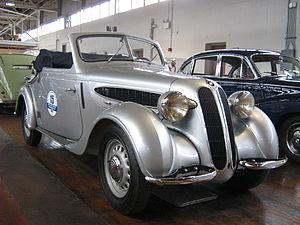
La BMW 320 est une voiture du constructeur BMW produite entre 1937 et 1950.